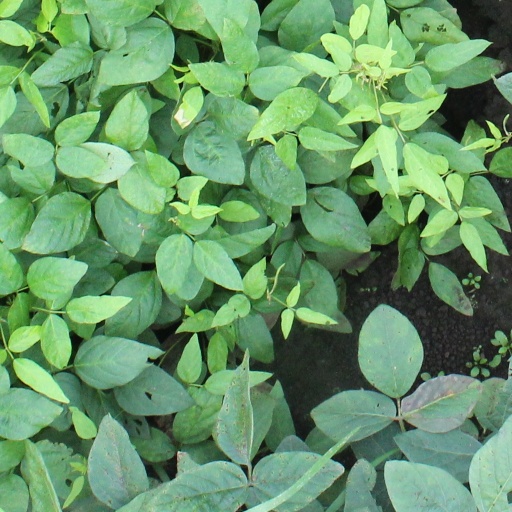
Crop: soybean